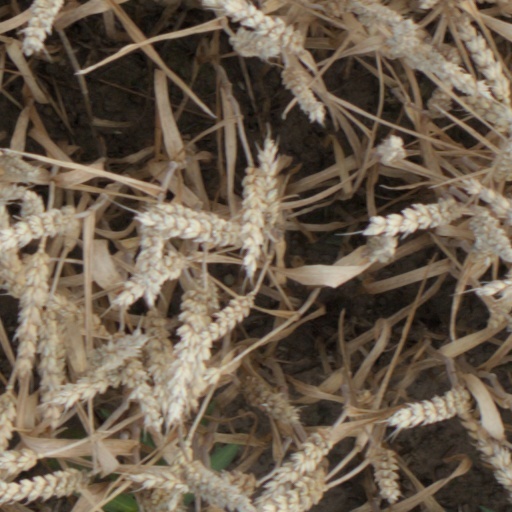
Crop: wheat